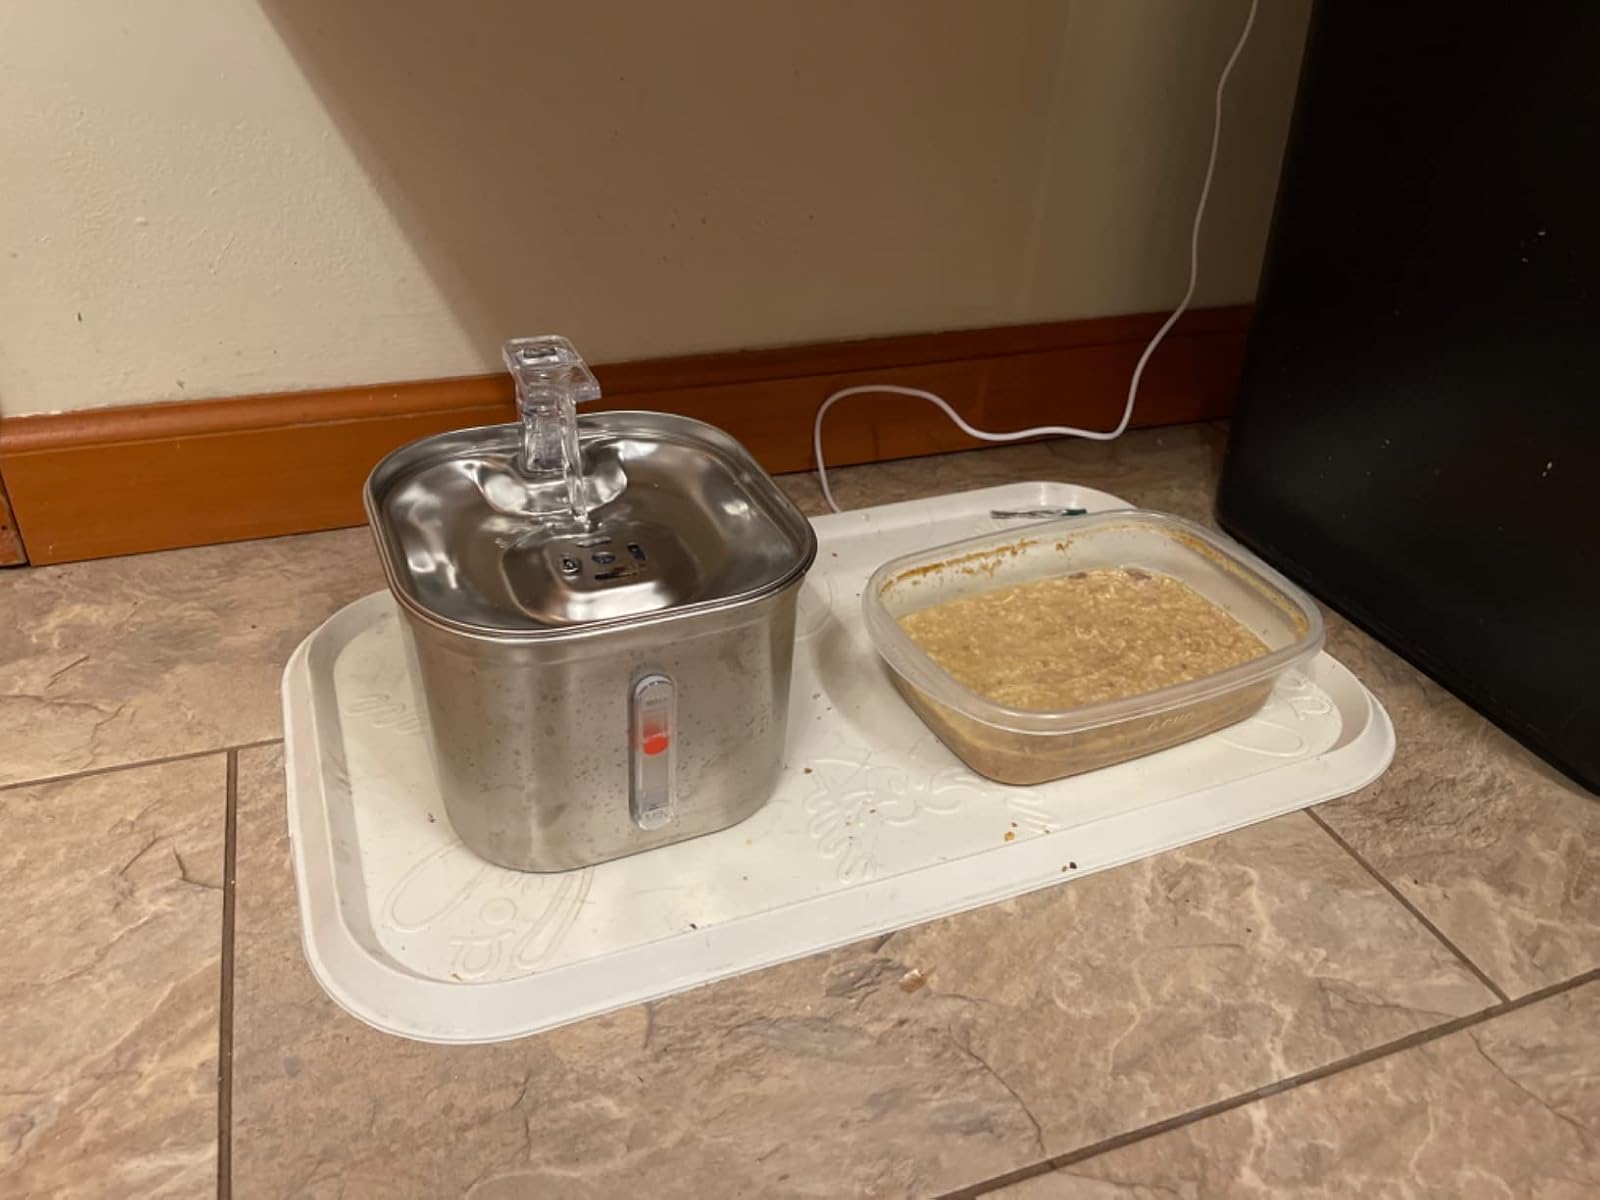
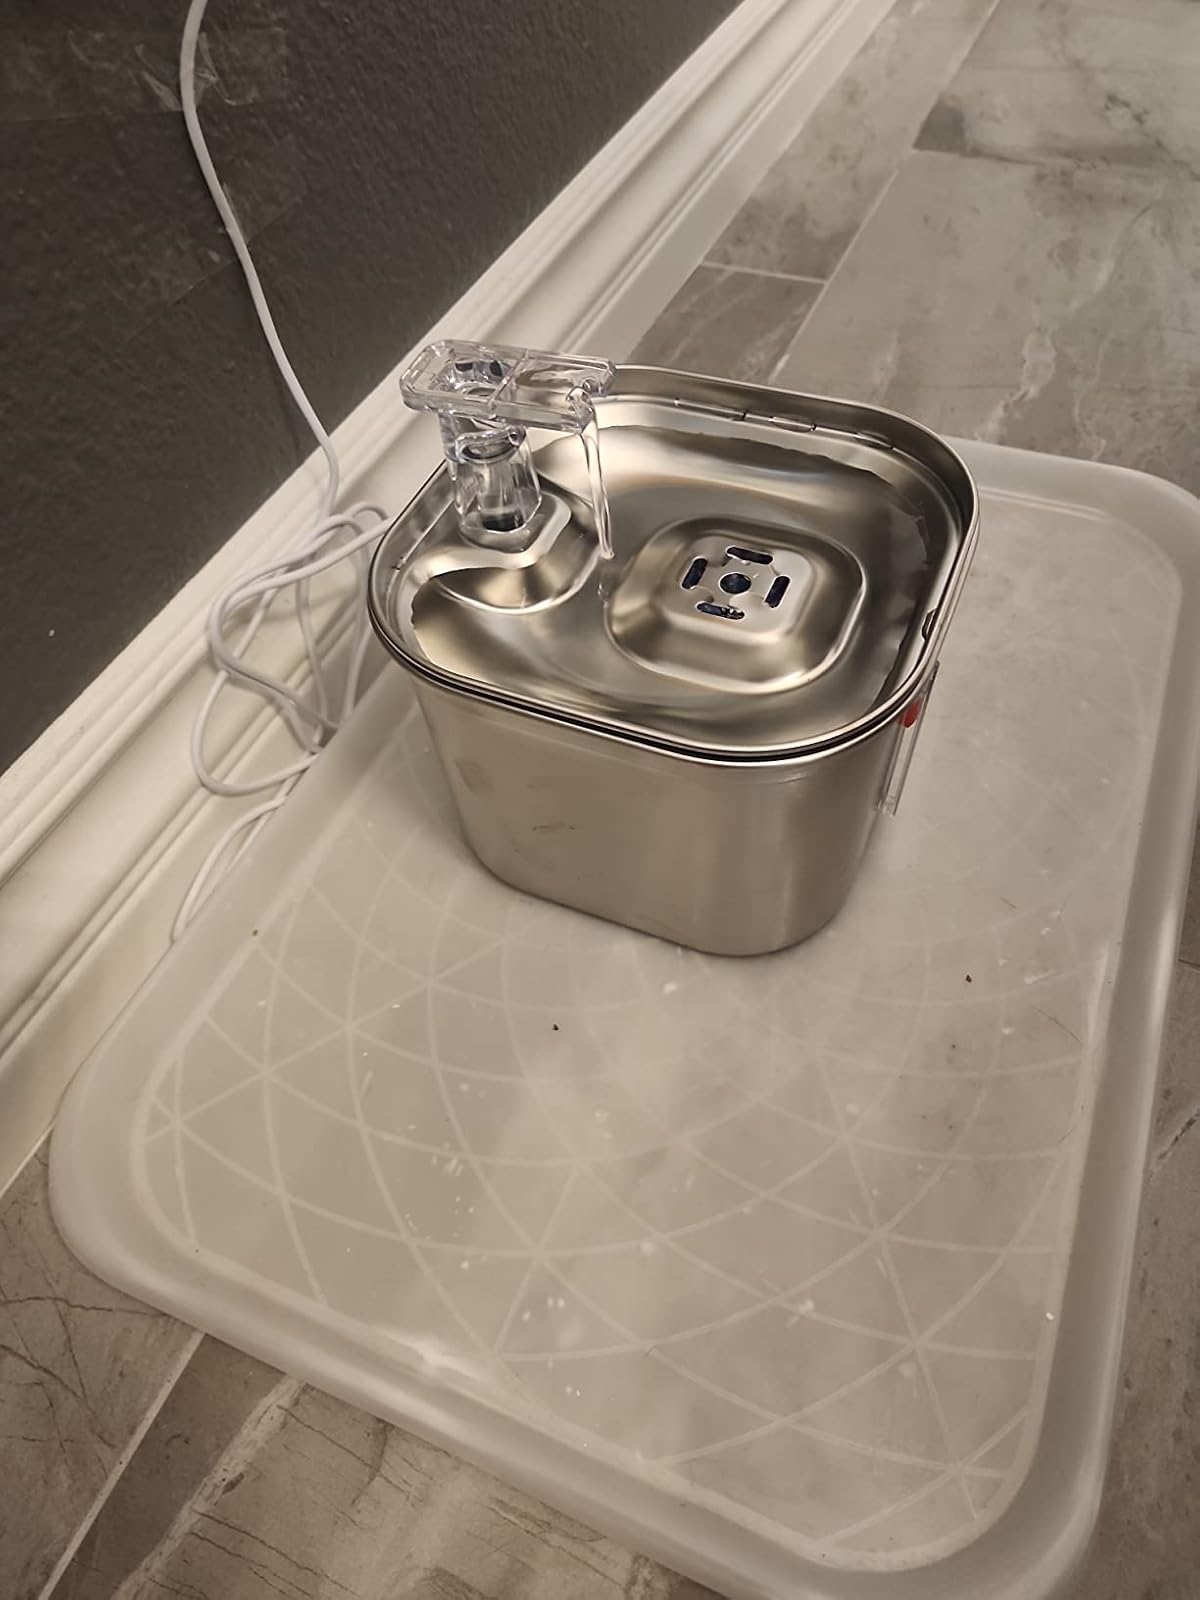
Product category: items_bowl
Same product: yes